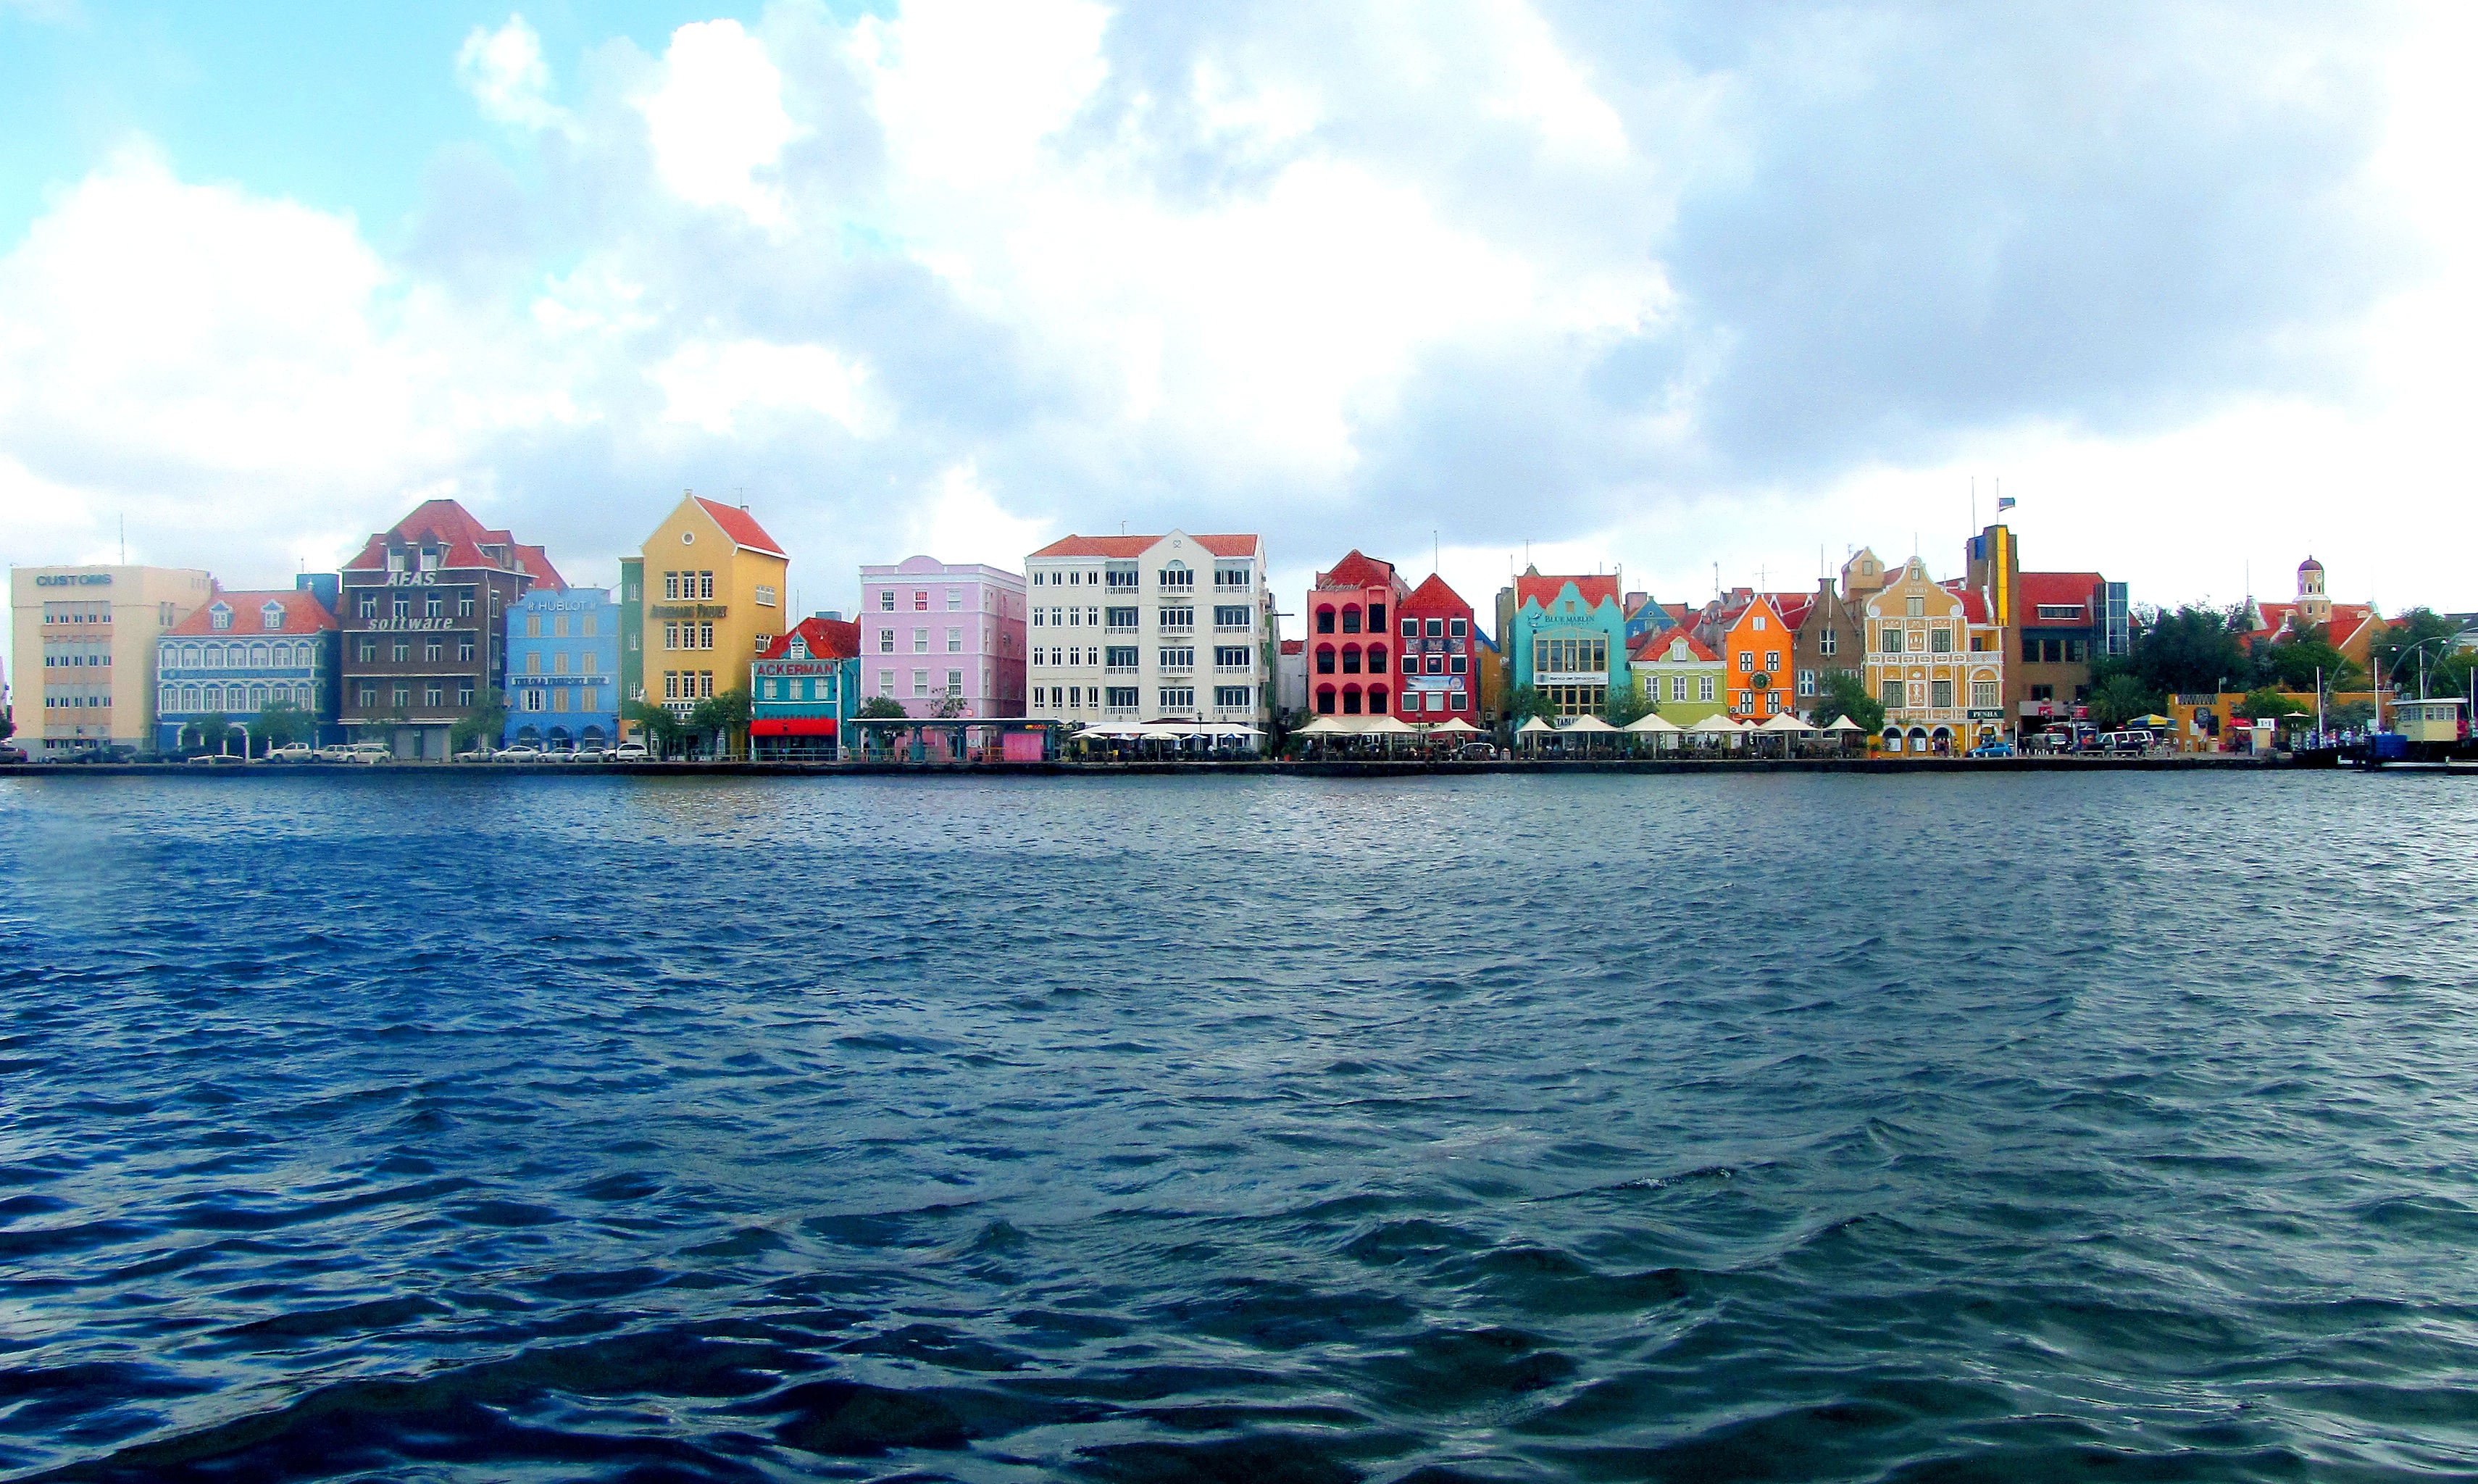
sea, horizon, dock, skyline, house, building, city, home, river, cityscape, panorama, vehicle, bay, harbor, marina, port, waterway, channel, human settlement